Southwest Finnish dialects

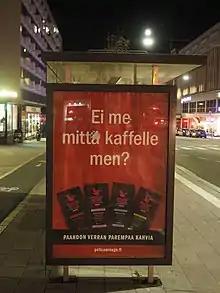
The Turku dialect is famous for its seemingly inverted questions. For example, "" looks like it means "So we don't go for coffees?" but actually means "Shall we go for coffees?"

The Southwest Finnish dialects have pitch accents and Swedish influences,